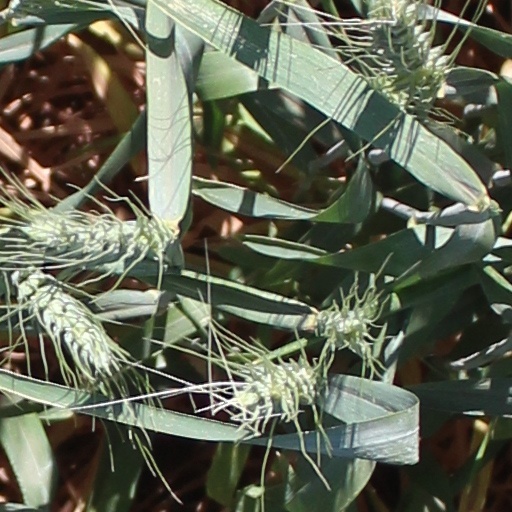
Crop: wheat